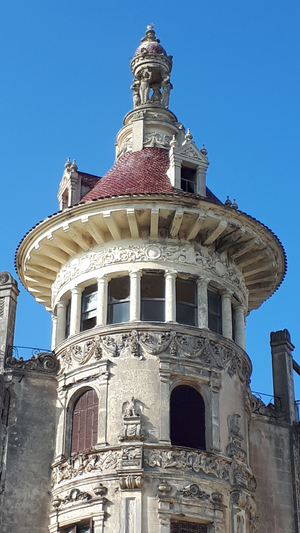
Ribadeo est une ville espagnole située dans la province de Lugo en Galice. Ribadeo signifie « Riba » del Eo. En effet, elle borde la rive galicienne de l’embouchure de l'Eo. Elle est la capitale de la comarque de A Mariña lucense.